Pan Am Flight 103 conspiracy theories

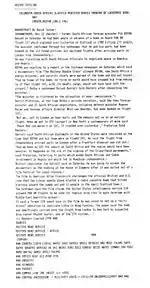
Reuters: S. Africa Minister Denies Knowing of Lockerbie Bomb

Abu Nidal was widely regarded as the most ruthless international terrorist until that mantle was assumed by Osama bin Laden. Nidal ("aka" Sabri al-Banna) was reported to have died in a shoot-out in Baghdad on 16 August 2002. A former senior member of his group, Atef Abu Bakr, told journalists that shortly before his death Abu Nidal had confided to Bakr that he had orchestrated the PA 103 bombing.